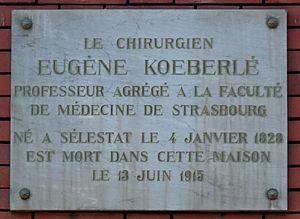
Maison de Strasbourg (14, quai Kléber) où mourut le docteur Eugène Koeberlé le 13 juin 1915